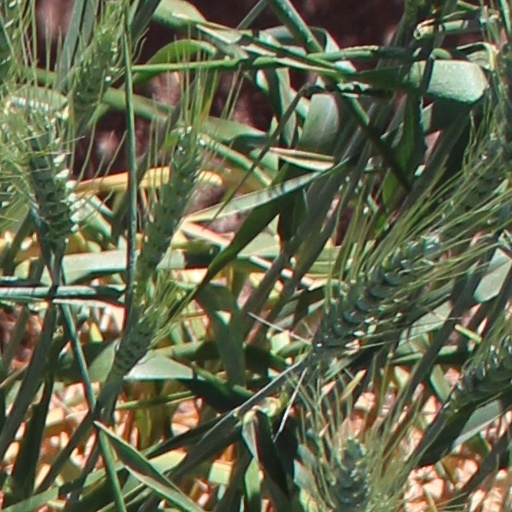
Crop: wheat